Kamilo Beach

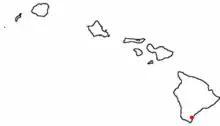
Location of Kamilo Beach on the island of Hawaii

Kamilo Beach (literally, "the twisting" or "swirling currents" in Hawaiian), is a beach located on the southeast coast of the island of Hawaii. It is known for its accumulation of plastic marine debris from the Great Pacific Garbage Patch.